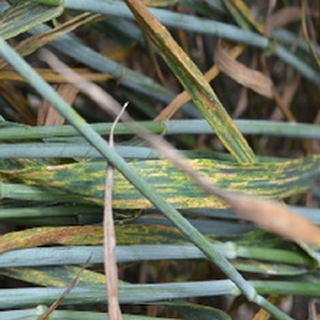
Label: wheat_yellow_rust